Grigorii Khanin

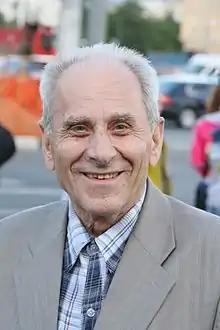
Khanin in 2015

Grigorii Isaakovich Khanin (born 11 June 1937) is a Russian economist (Doctor of economic sciences) best known for his 1987 recalculation of official Soviet Union's economic growth statistics. After the collapse of the Soviet Union, he began recalculating Russian economic statistics. His recalculations differed substantially from the official figures, particularly for the value of the capital stock.